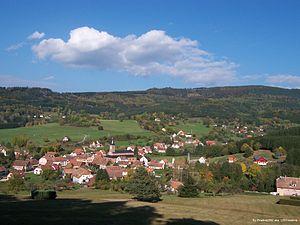
Ranrupt est une commune française située dans le département du Bas-Rhin, en région Grand Est, anciennement en région Alsace. Elle appartient au canton de Mutzig et à l'arrondissement de Molsheim.
L’appellatif toponymique et hydronymique Rupt et –rupt désigne à l'origine un cours d'eau, un ru ou un ruisseau. Il est principalement répandu en Lorraine, et ce, particulièrement dans le massif des Vosges où la plupart des cours d’eau du Nord-Est prennent leur source. Contrairement à quelques autres toponymes vosgiens, ce terme ne se retrouve pas, du moins sous cette forme spécifique, dans les régions alpines avec lesquelles la Lorraine méridionale partage pourtant un relief montagnard similaire.